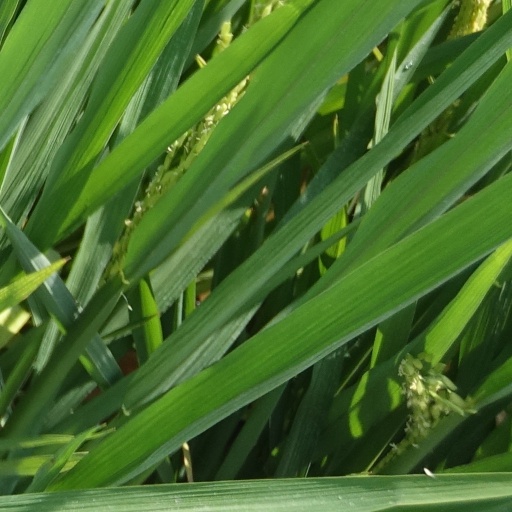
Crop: rice